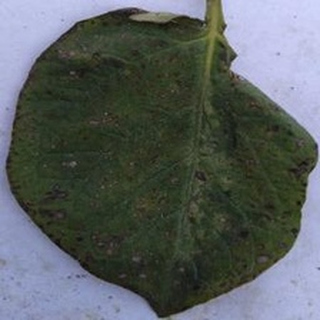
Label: potato_early_blight